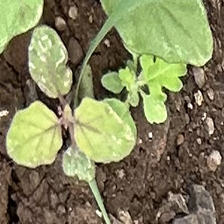
Weed species: Punarnava _(Boerhaavia diffusa)